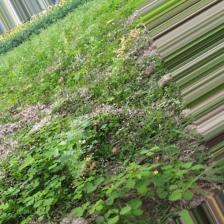
Label: Normal